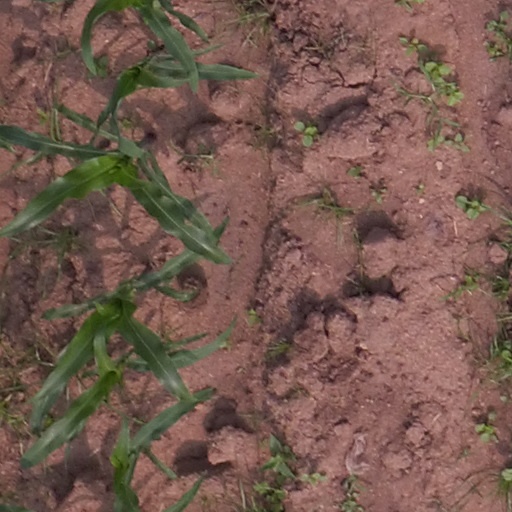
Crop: maize; corn